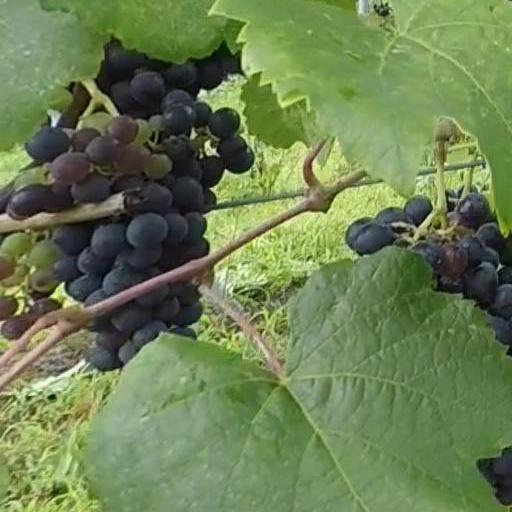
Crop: grape